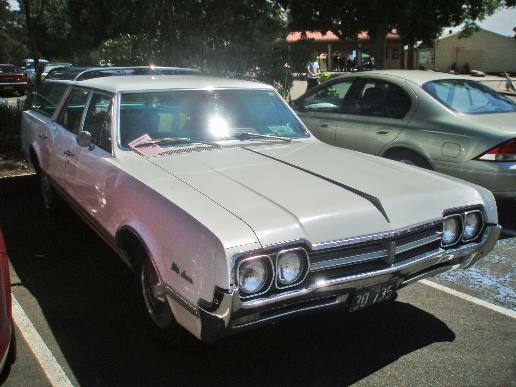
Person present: No